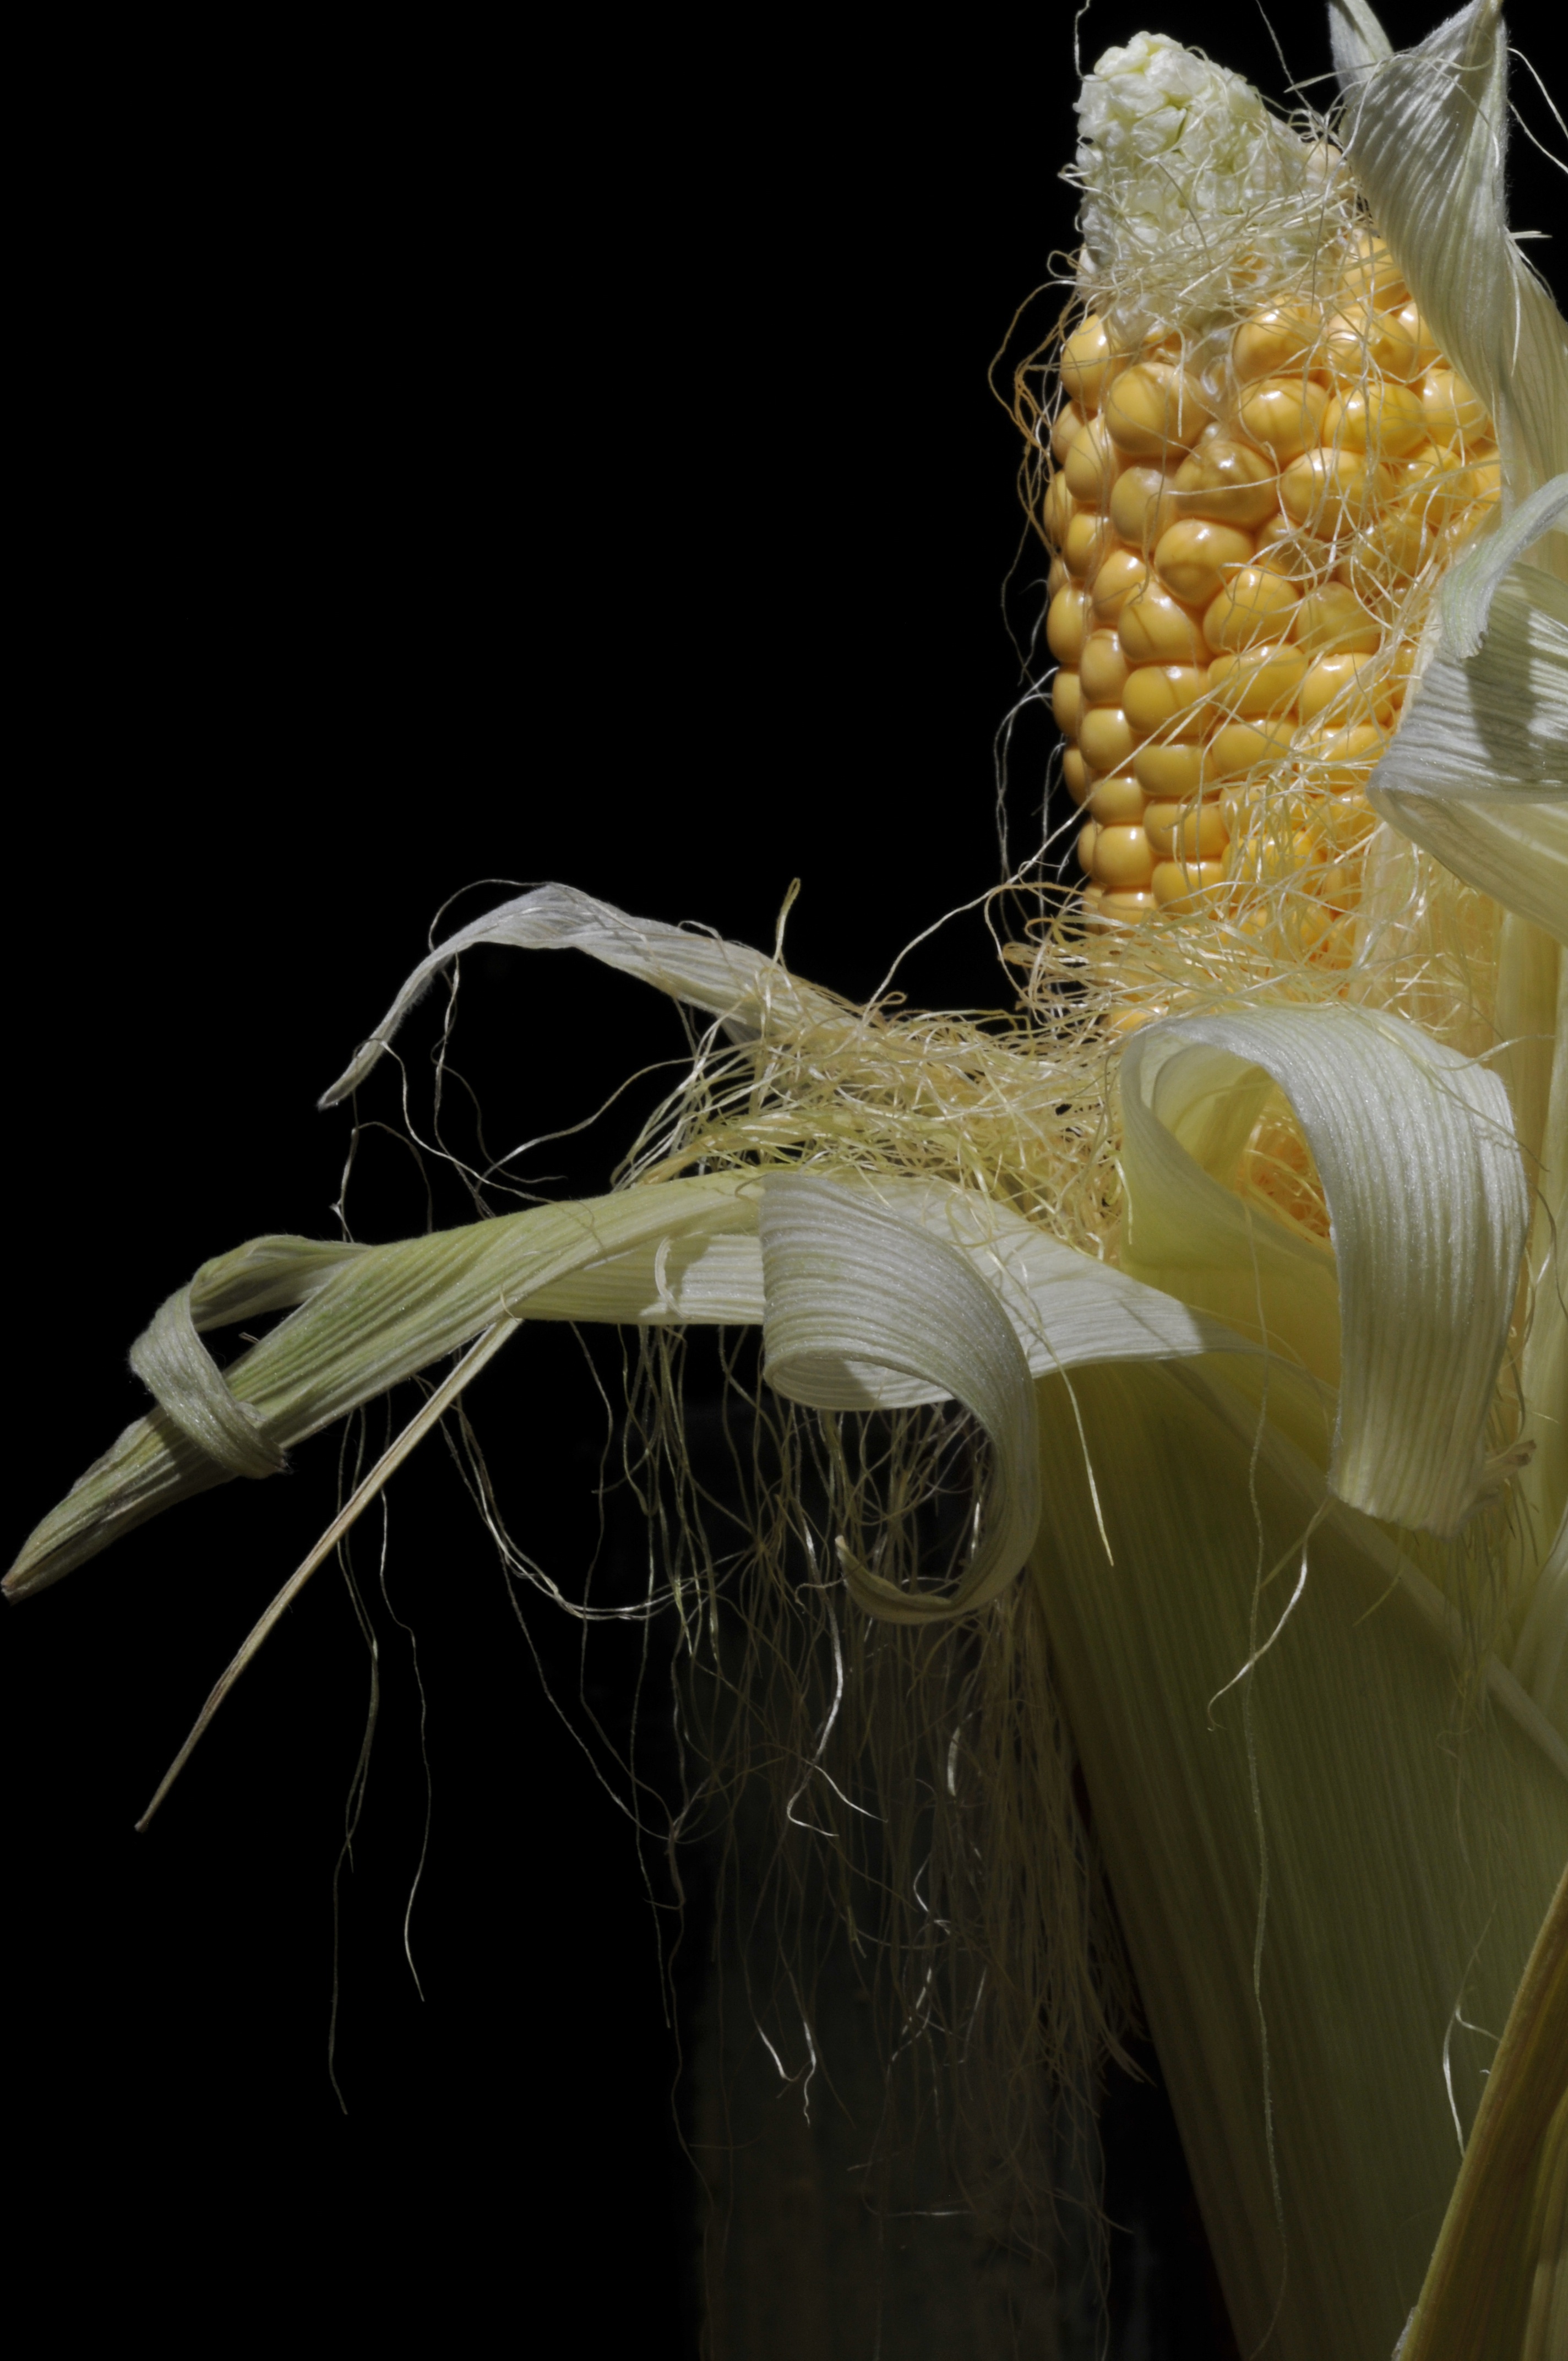
plant, flower, food, produce, macro photography, flowering plant, sense, grass family